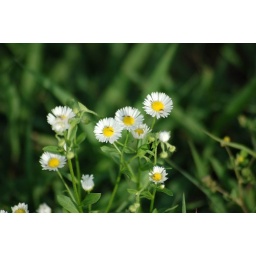
Walk to the lake by the house 710 2007 008